Catawba people

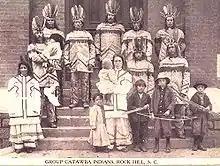
Catawba at The Corn Exposition 1913, Rock Hill, South Carolina

The Catawba fought for the Confederacy in the Civil War. Nineteen men enlisted with the Confederate Army and saw combat across Virginia.